2007 Humanitarian Bowl

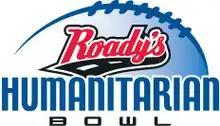
Humanitarian Bowl logo.

The 2007 Roady's Humanitarian Bowl, part of the 2007-08 NCAA football bowl games season, was played on December 31, 2007, at Bronco Stadium on the campus of Boise State University in Boise, Idaho.